History of Minneapolis

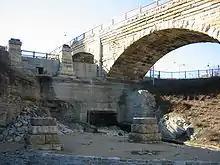
The output of the tailrace canal at Mill Ruins Park, with the Stone Arch Bridge above and to the right.

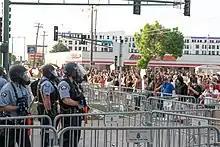
Police and protesters stand off outside the third precinct station in Minneapolis on May 27, 2020

While the destruction of the Gateway district left a large gap in downtown Minneapolis, other developments would reshape it and transform the skyline. One of these developments was the building of the Nicollet Mall in 1968. Previously known as Nicollet Avenue, the portion within the central business became a tree-lined mall for pedestrians and transit. The mall forms a kind of linear park, with trees and fountains and a farmers' market in the summer. It also boosted the city's retail trade. The most dramatic change to the skyline came in 1974, when the IDS Center was opened. At a height of when built, it dwarfed the previous highest building, the Foshay Tower. Other additions to downtown included the Multifoods Tower in 1983 now known as 33 South Sixth, Norwest Center, built in 1988 and now renamed the Wells Fargo Center, the Campbell Mithun Tower—previously Piper Jaffray built in 1985, and Capella Tower, built in 1992 as the headquarters of First Bank. The Hubert H. Humphrey Metrodome, opened in 1982 and demolished in 2014, served as the home of the Minnesota Vikings and previously hosted the Minnesota Twins, and the Minnesota Golden Gophers football team. Now on the site is U.S. Bank Stadium, home of the Minnesota Vikings, host of Super Bowl LII, and the 2019 Final Four. In the 1990s, the last wave of downtown development filled in parcels around the skyscrapers with towers 40 stories or less from companies such as Target, Ameriprise Financial, and AT&T.